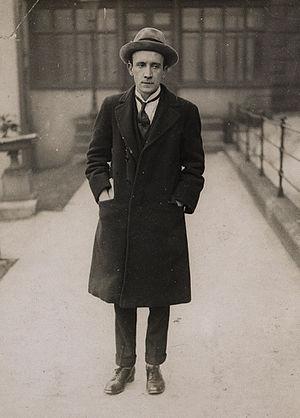
Kevin Christopher O'Higgins est une personnalité politique irlandaise qui a notamment été Vice-président du Conseil exécutif de l'État libre d'Irlande et Ministre de la Justice entre 1922 et 1927, Ministre des Affaires étrangères de juin 1927 à juillet 1927, Ministre des Affaires économiques de janvier à septembre 1922. Il est Teachta Dála de 1921 à 1927.
Le ministre des Affaires étrangères et du Commerce est le ministre chargé du département des Affaires étrangères et du Commerce au sein du gouvernement de l'Irlande. De 1922 à 1971, le ministre portait le nom de ministre des Affaires étrangères.